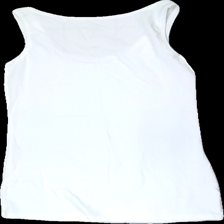
View: back
Type: Tank top
Category: Ladies
Brand: Lindex
Colors: White
Material: 100% cotton
Cut: Regular, C-collar
Size: M
Price range: 100-150
Recommended usage: Reuse
Description: White tank top from Lindex, size M. Good condition.